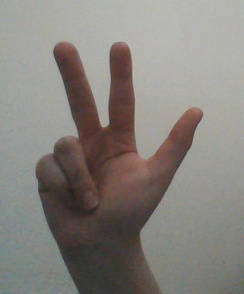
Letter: al